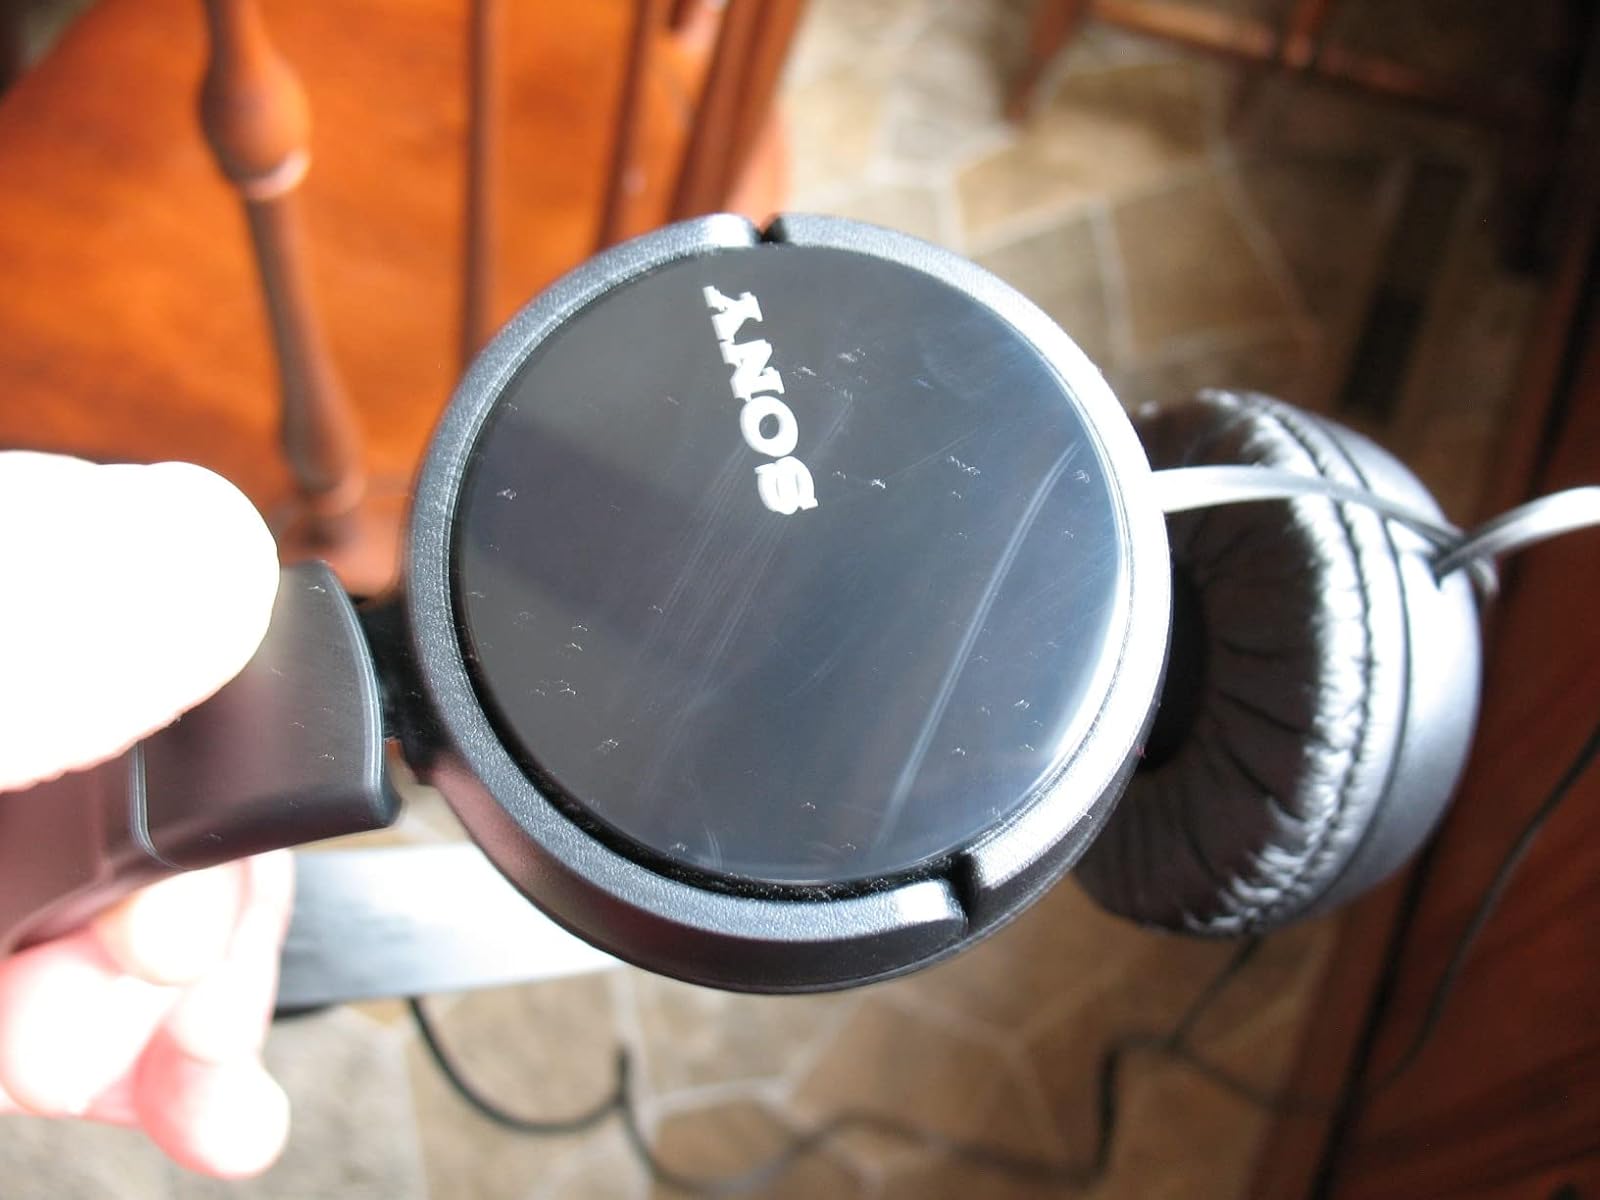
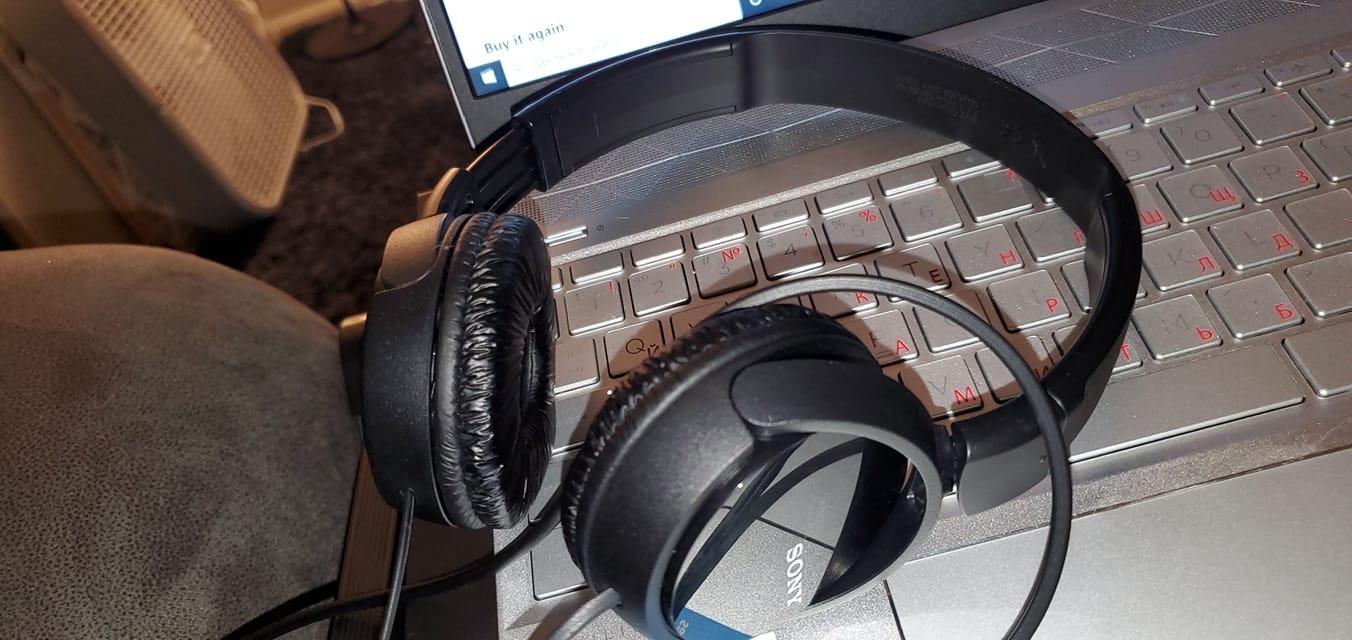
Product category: headphones
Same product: yes